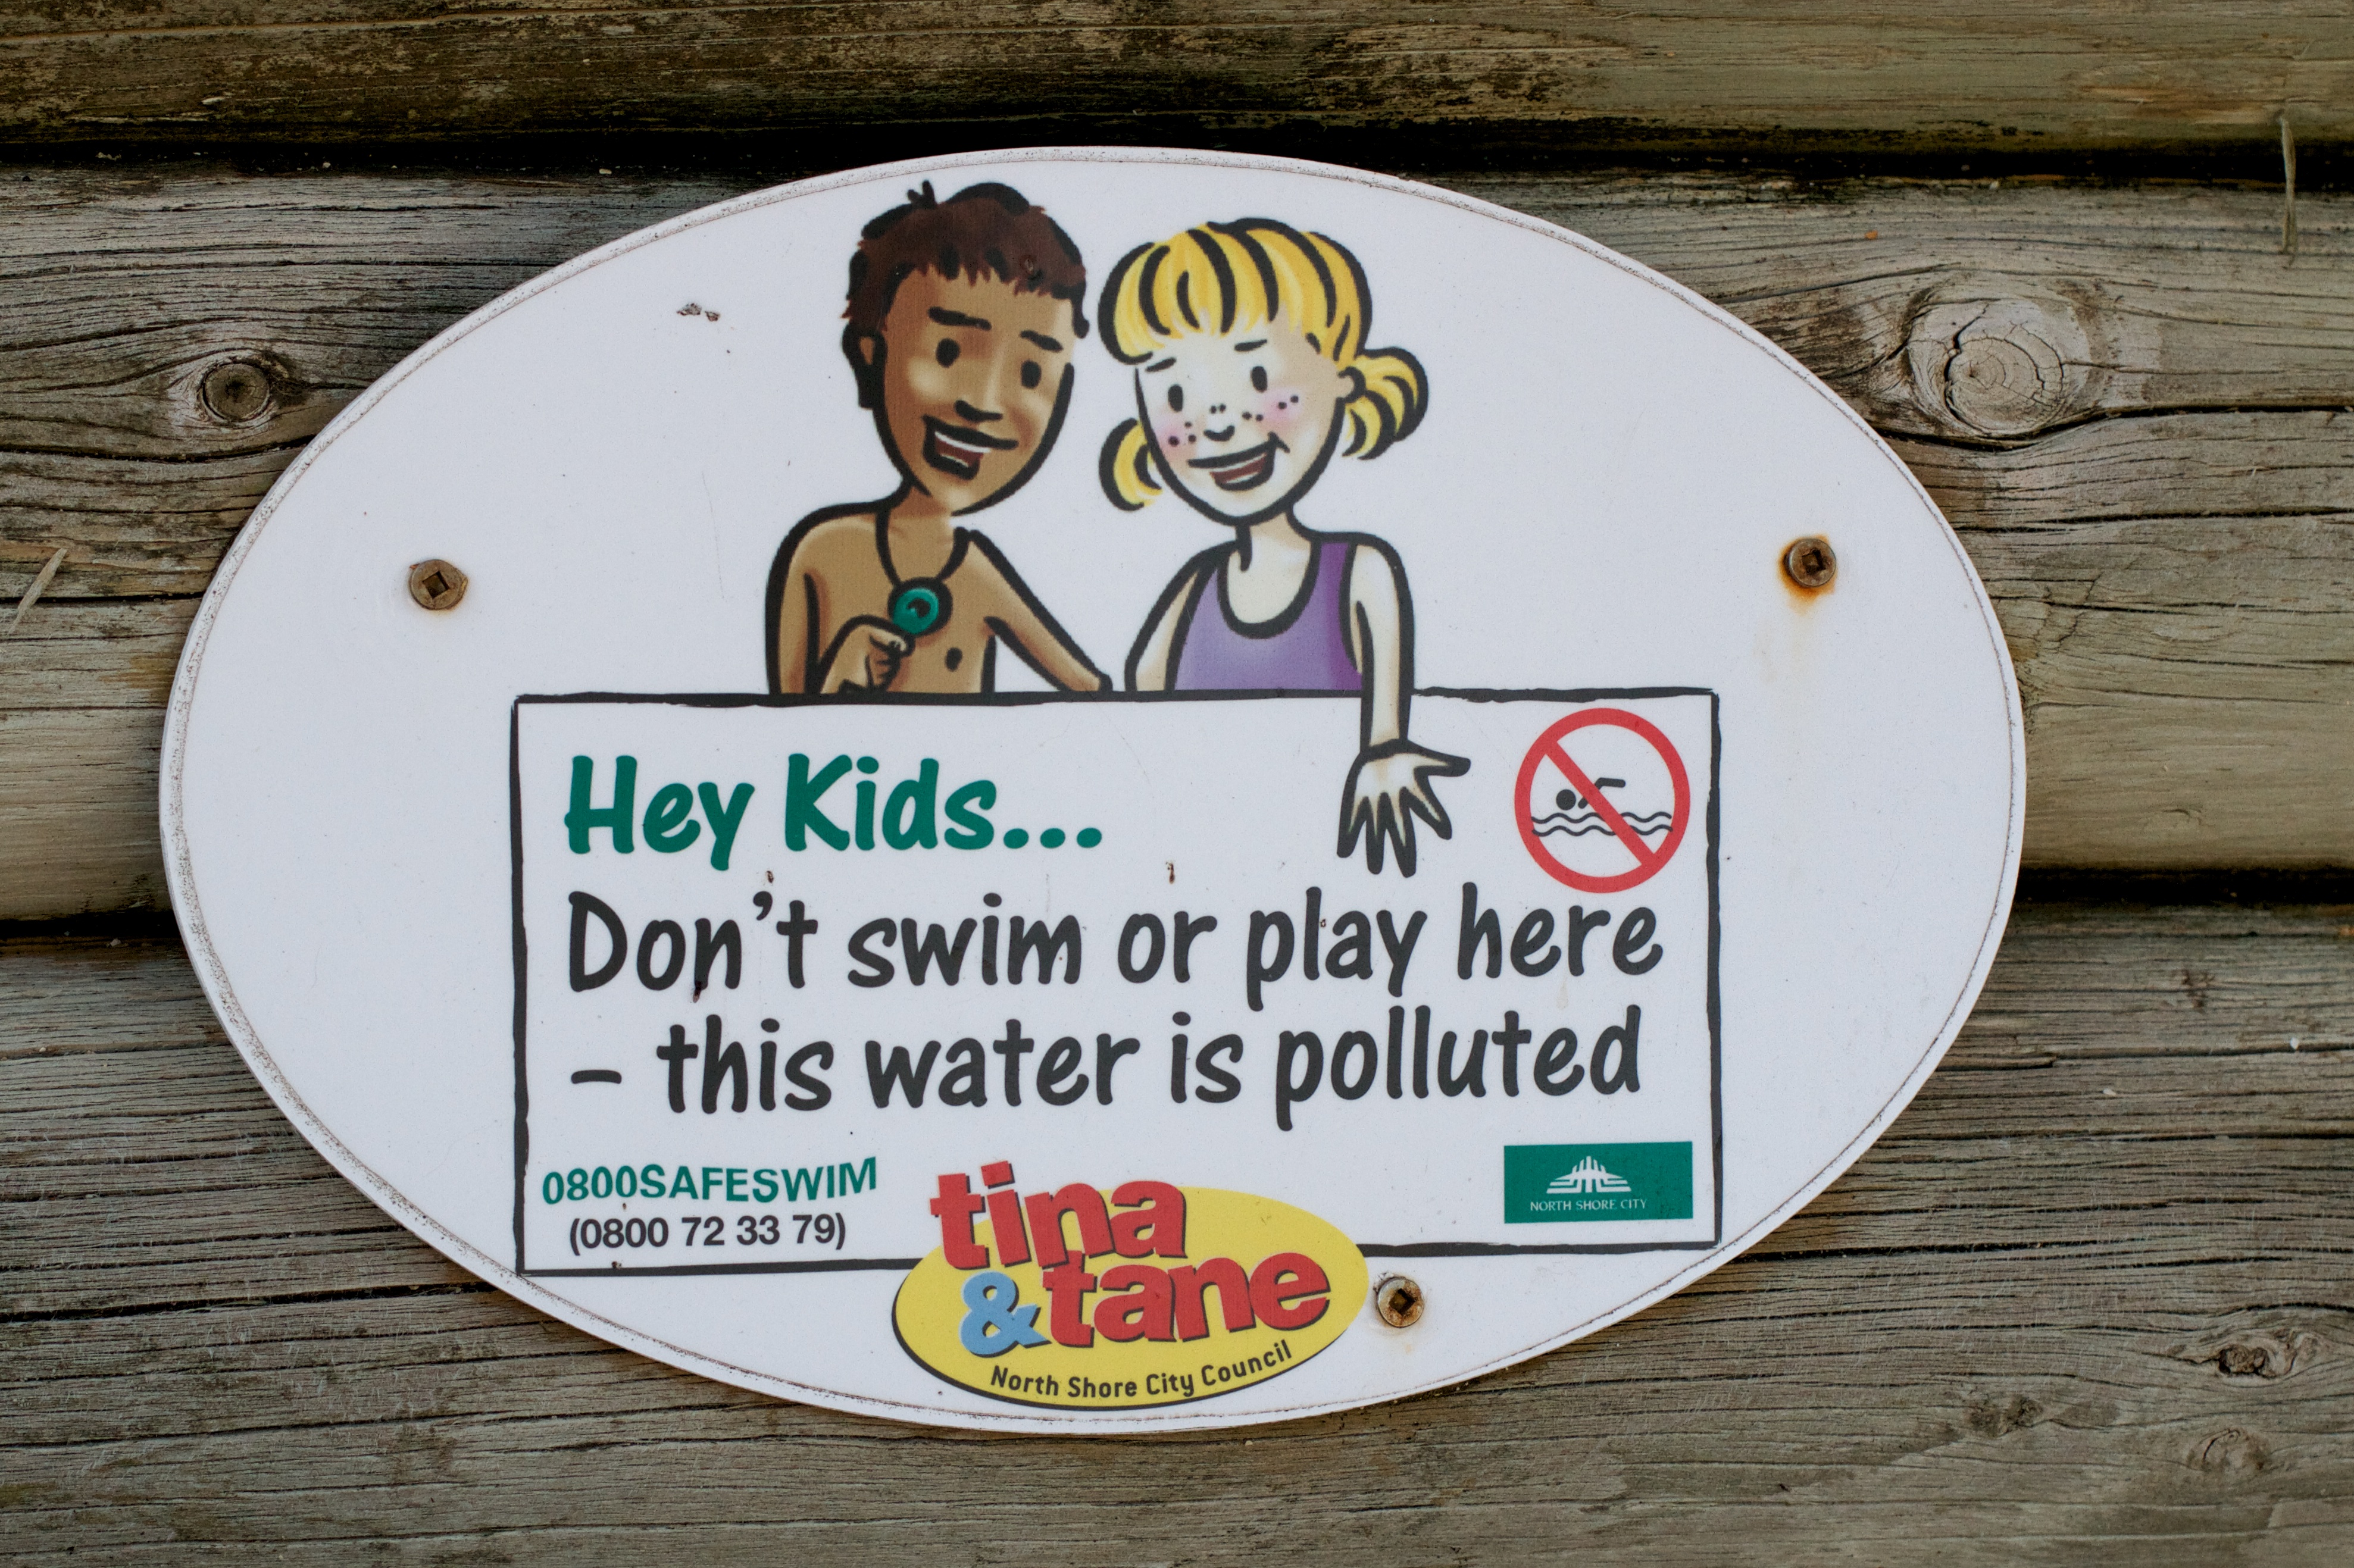
advertising, sign, label, illustration